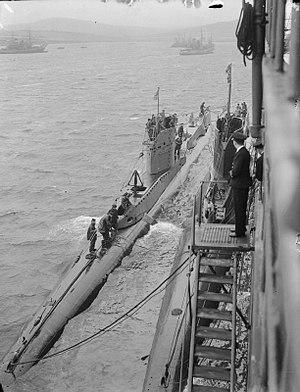
La classe U est une classe de sous-marin commandée par la Royal Navy au chantier naval Vickers-Armstrongs juste avant et au début de la Seconde Guerre mondiale. La classe U est composé de la classe Undine, composé de trois petits sous-marins et de la classe Umpire qui est composé d'un groupe, 12 sous-marins quelque peu modifiés pour améliorer la profondeur d'immersion, qui est commandé avant le début de la guerre et d'un groupe 34 unités complémentaires, commandé entre 1940 et 1941 pour répondre à l'effort de guerre.